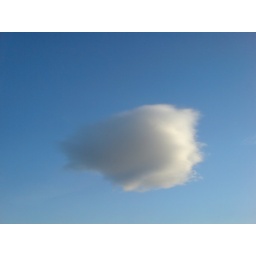
It looks little here, but actually it was the one massive cloud in an otherwise clear sky.